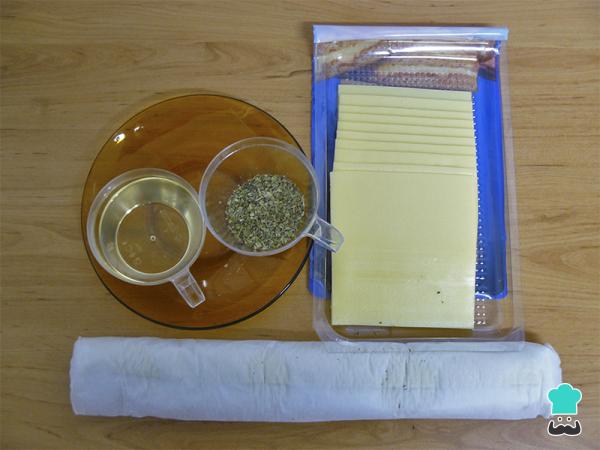
Presentamos los ingredientes que vamos a necesitar para la elaboración de los palitos de hojaldre salados.